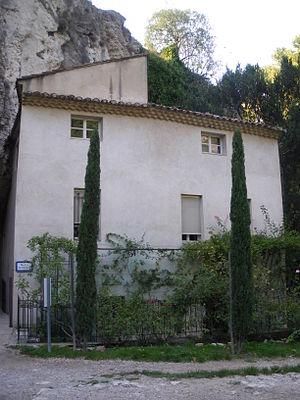
Musée Pétrarque, Fontaine de Vaucluse, France
La liste des musées de Vaucluse présente les musées du département français de Vaucluse.
Fontaine-de-Vaucluse est une commune française située dans le département du Vaucluse, en région Provence-Alpes-Côte d'Azur.